Shodo Girls

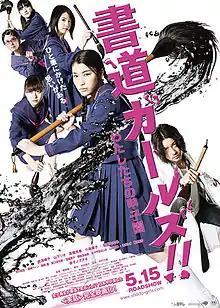
Film poster advertising this film in Japan

is a 2010 Japanese film. This film is based on the story behind the "Shodō Performance Kōshien", a performance calligraphy competition in Ehime Prefecture, Japan. Directed by Ryuichi Inomata, this film stars actress Riko Narumi as the head of the school's calligraphy club. Set in Shikokuchuo, a town famous for its calligraphy paper, "Shodo Girls" tells the story of three high school girls who revived the depression-battered town by organizing a performance calligraphy competition.